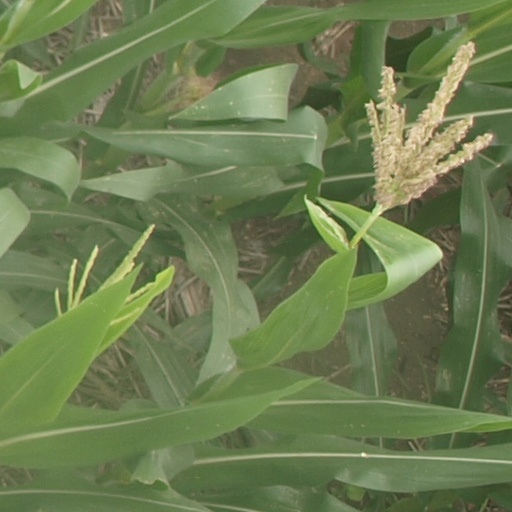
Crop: maize; corn